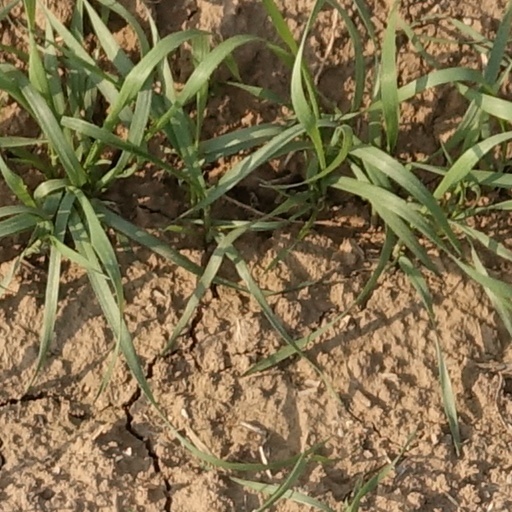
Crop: wheat